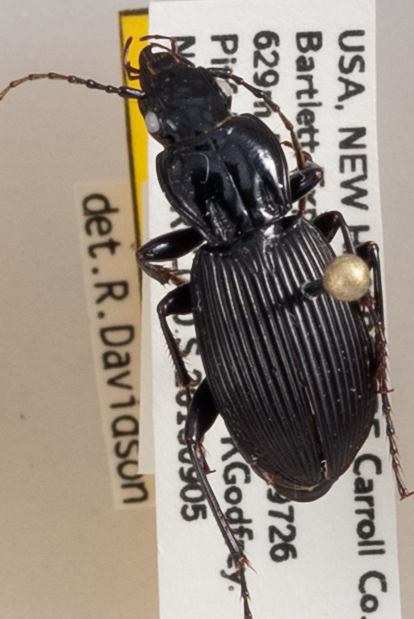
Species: Pterostichus lachrymosus
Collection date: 2018-09-05
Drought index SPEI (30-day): -0.674
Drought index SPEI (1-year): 0.216
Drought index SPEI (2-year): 0.47